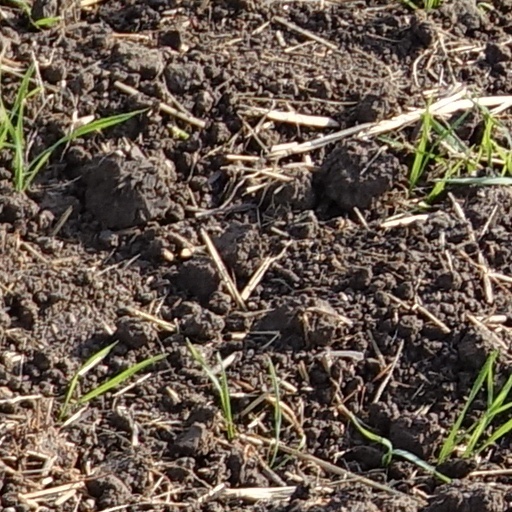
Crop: wheat